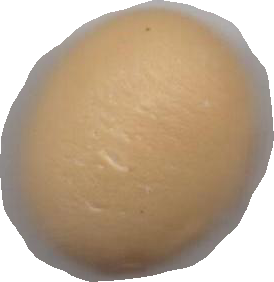
Variety: Dega